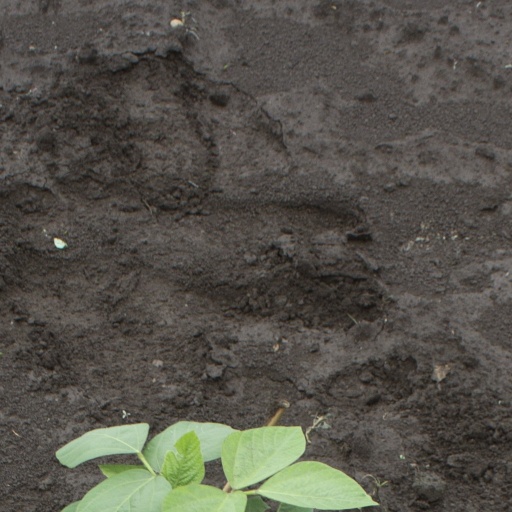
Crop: soybean